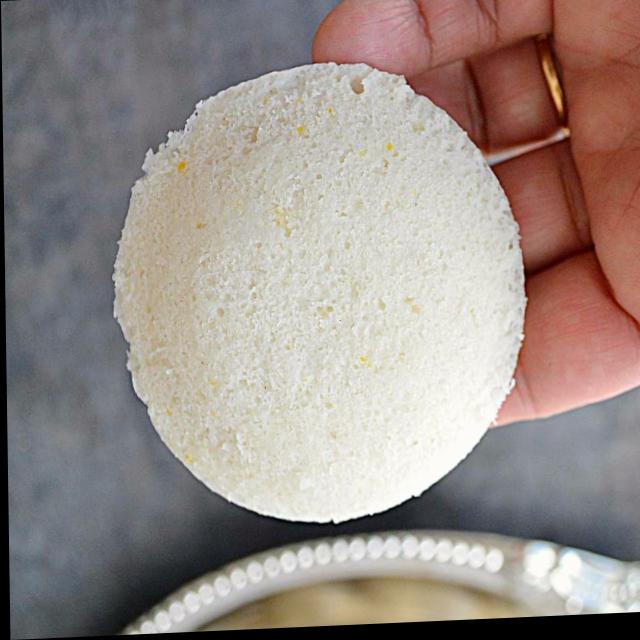
Dish: idli